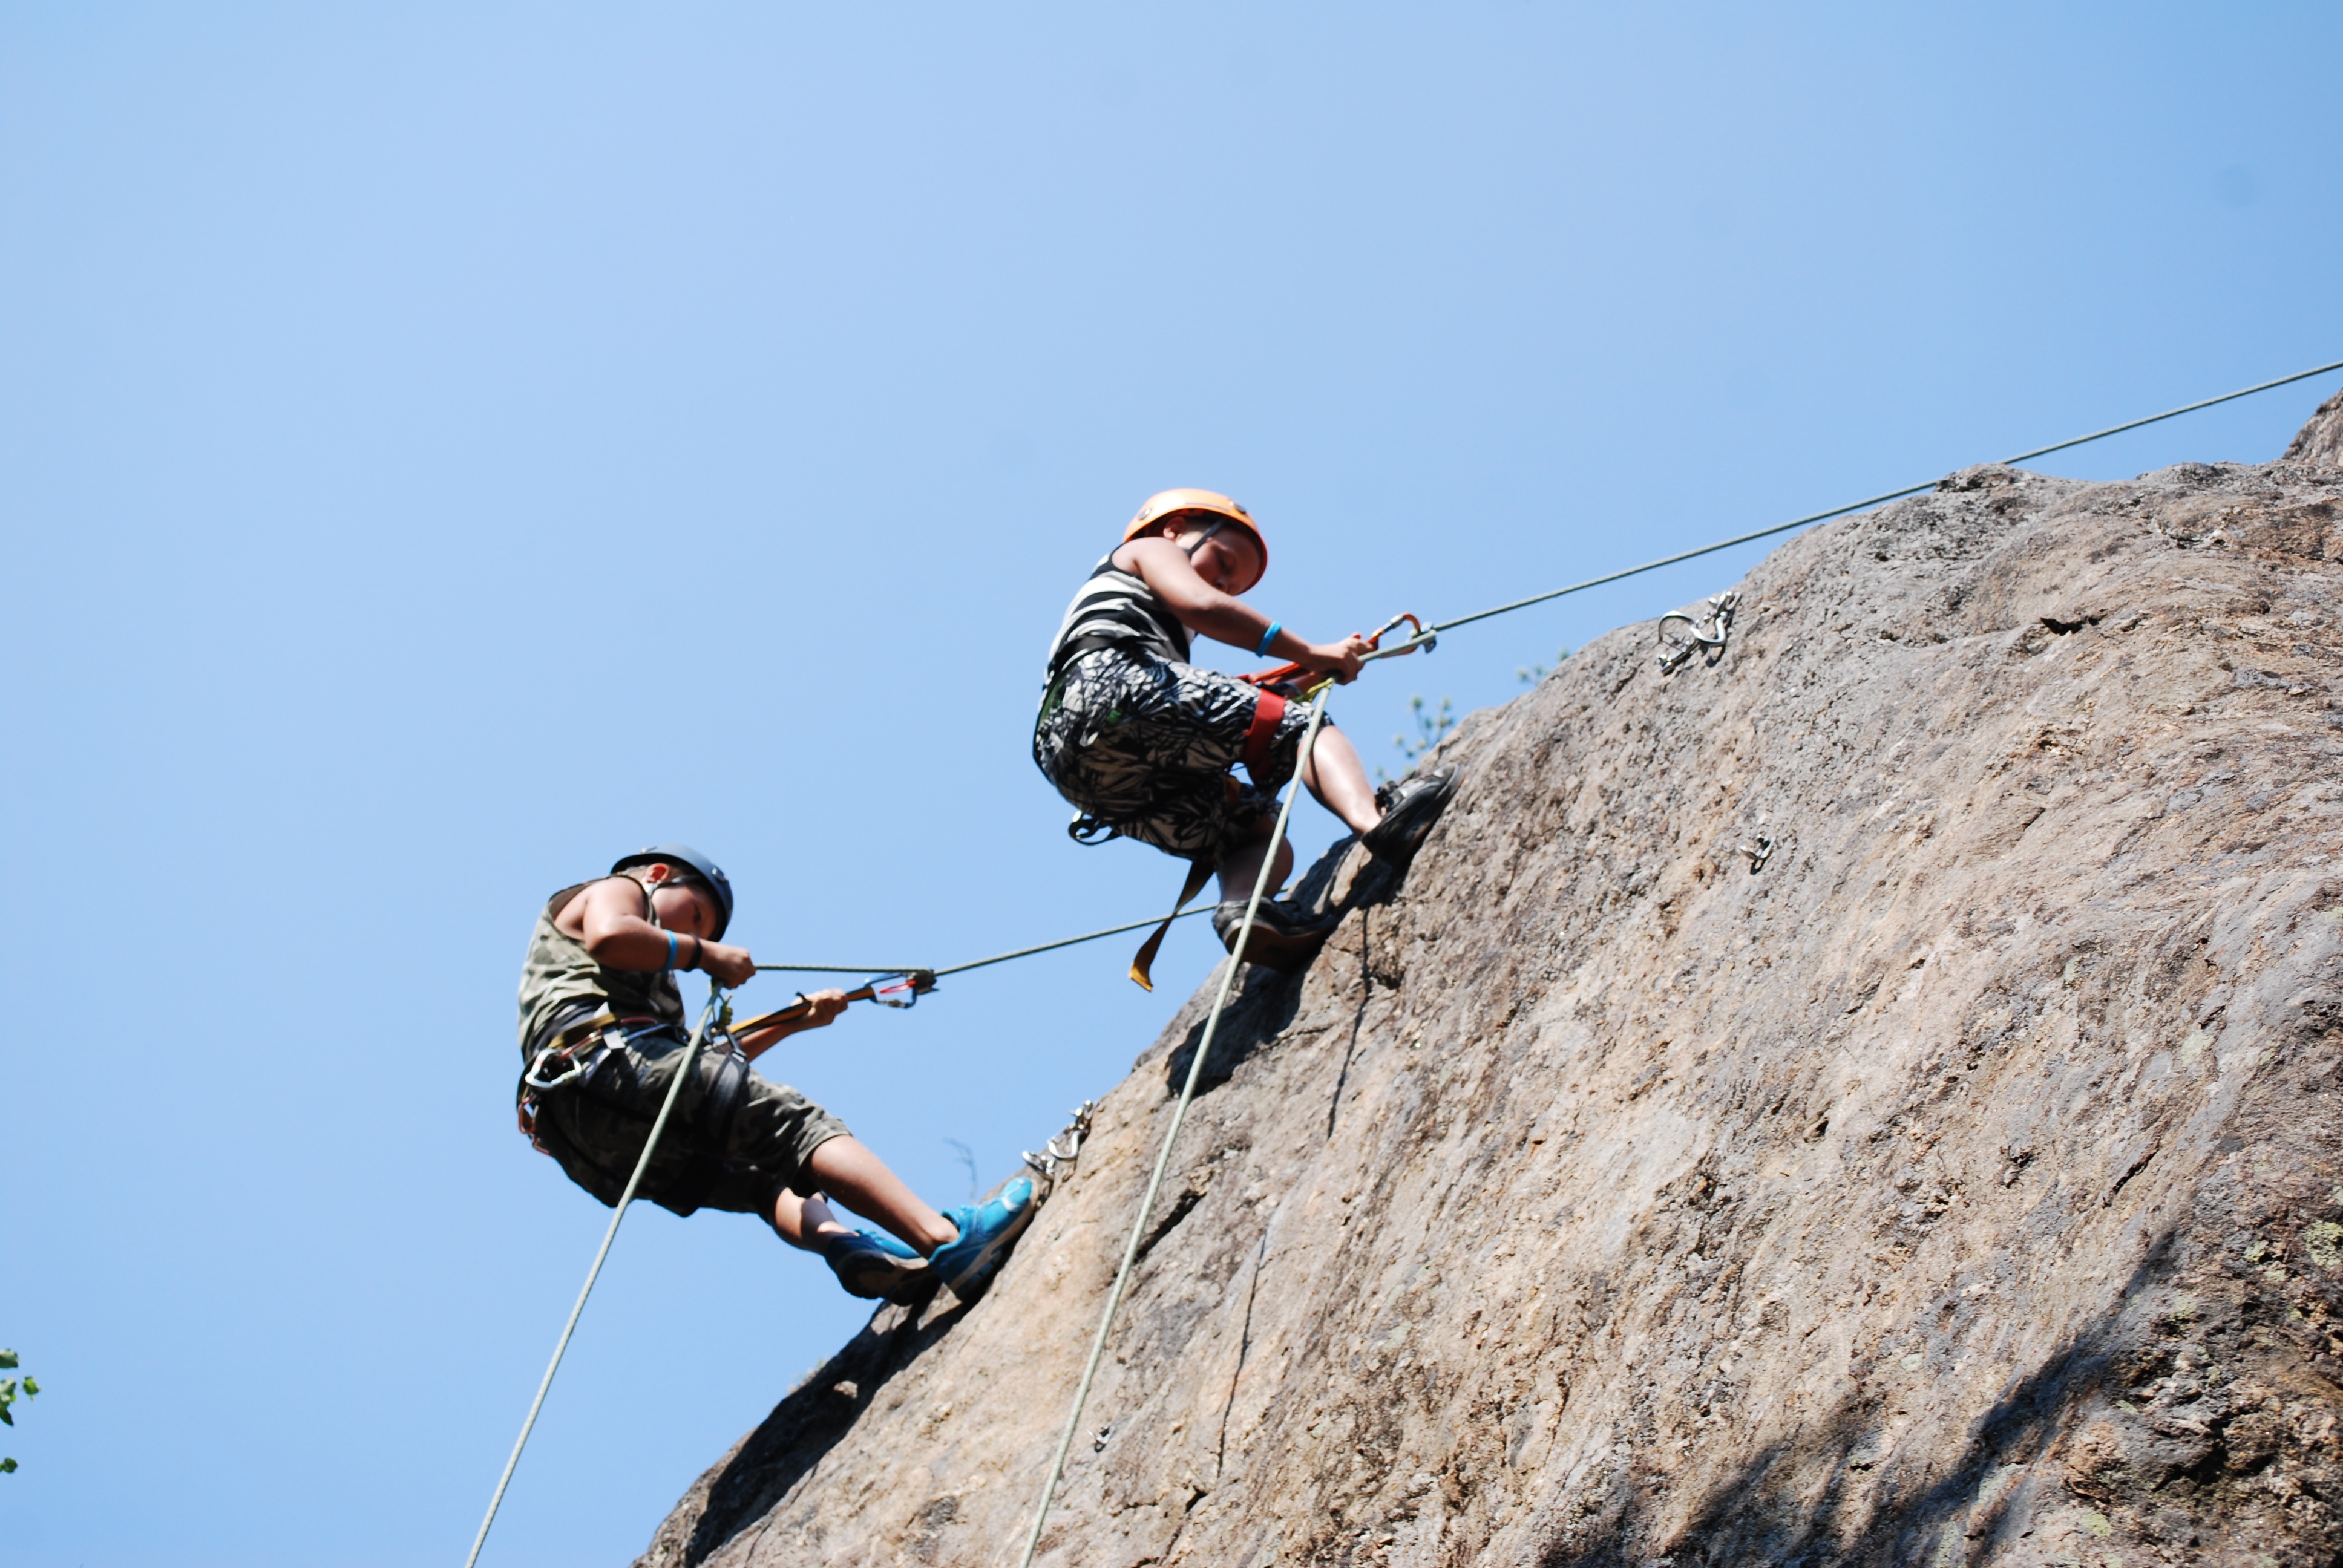
mountain, adventure, recreation, climbing, rock climbing, extreme sport, mountaineering, sports, abseiling, outdoor living, outdoor recreation, sport climbing